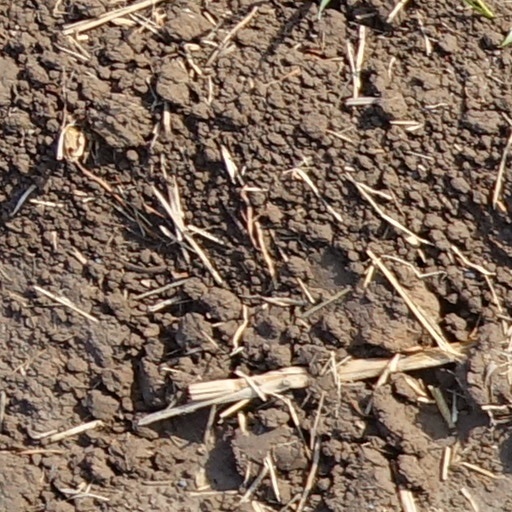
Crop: wheat